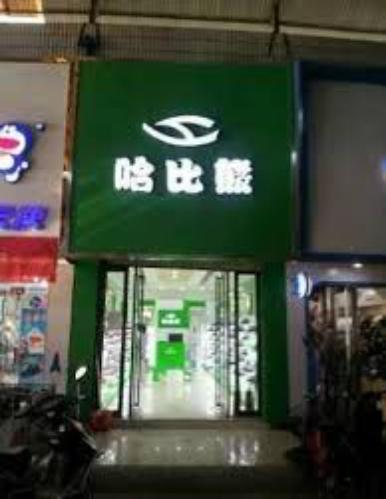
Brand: habixiong
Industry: Clothes